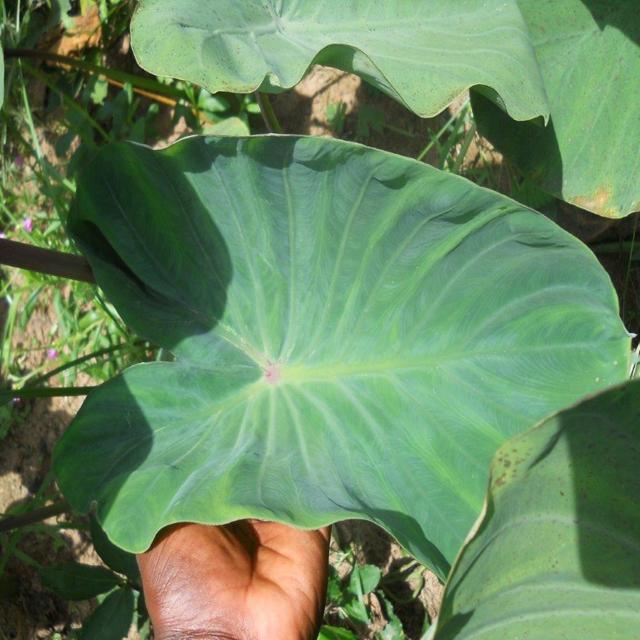
Label: Healthy